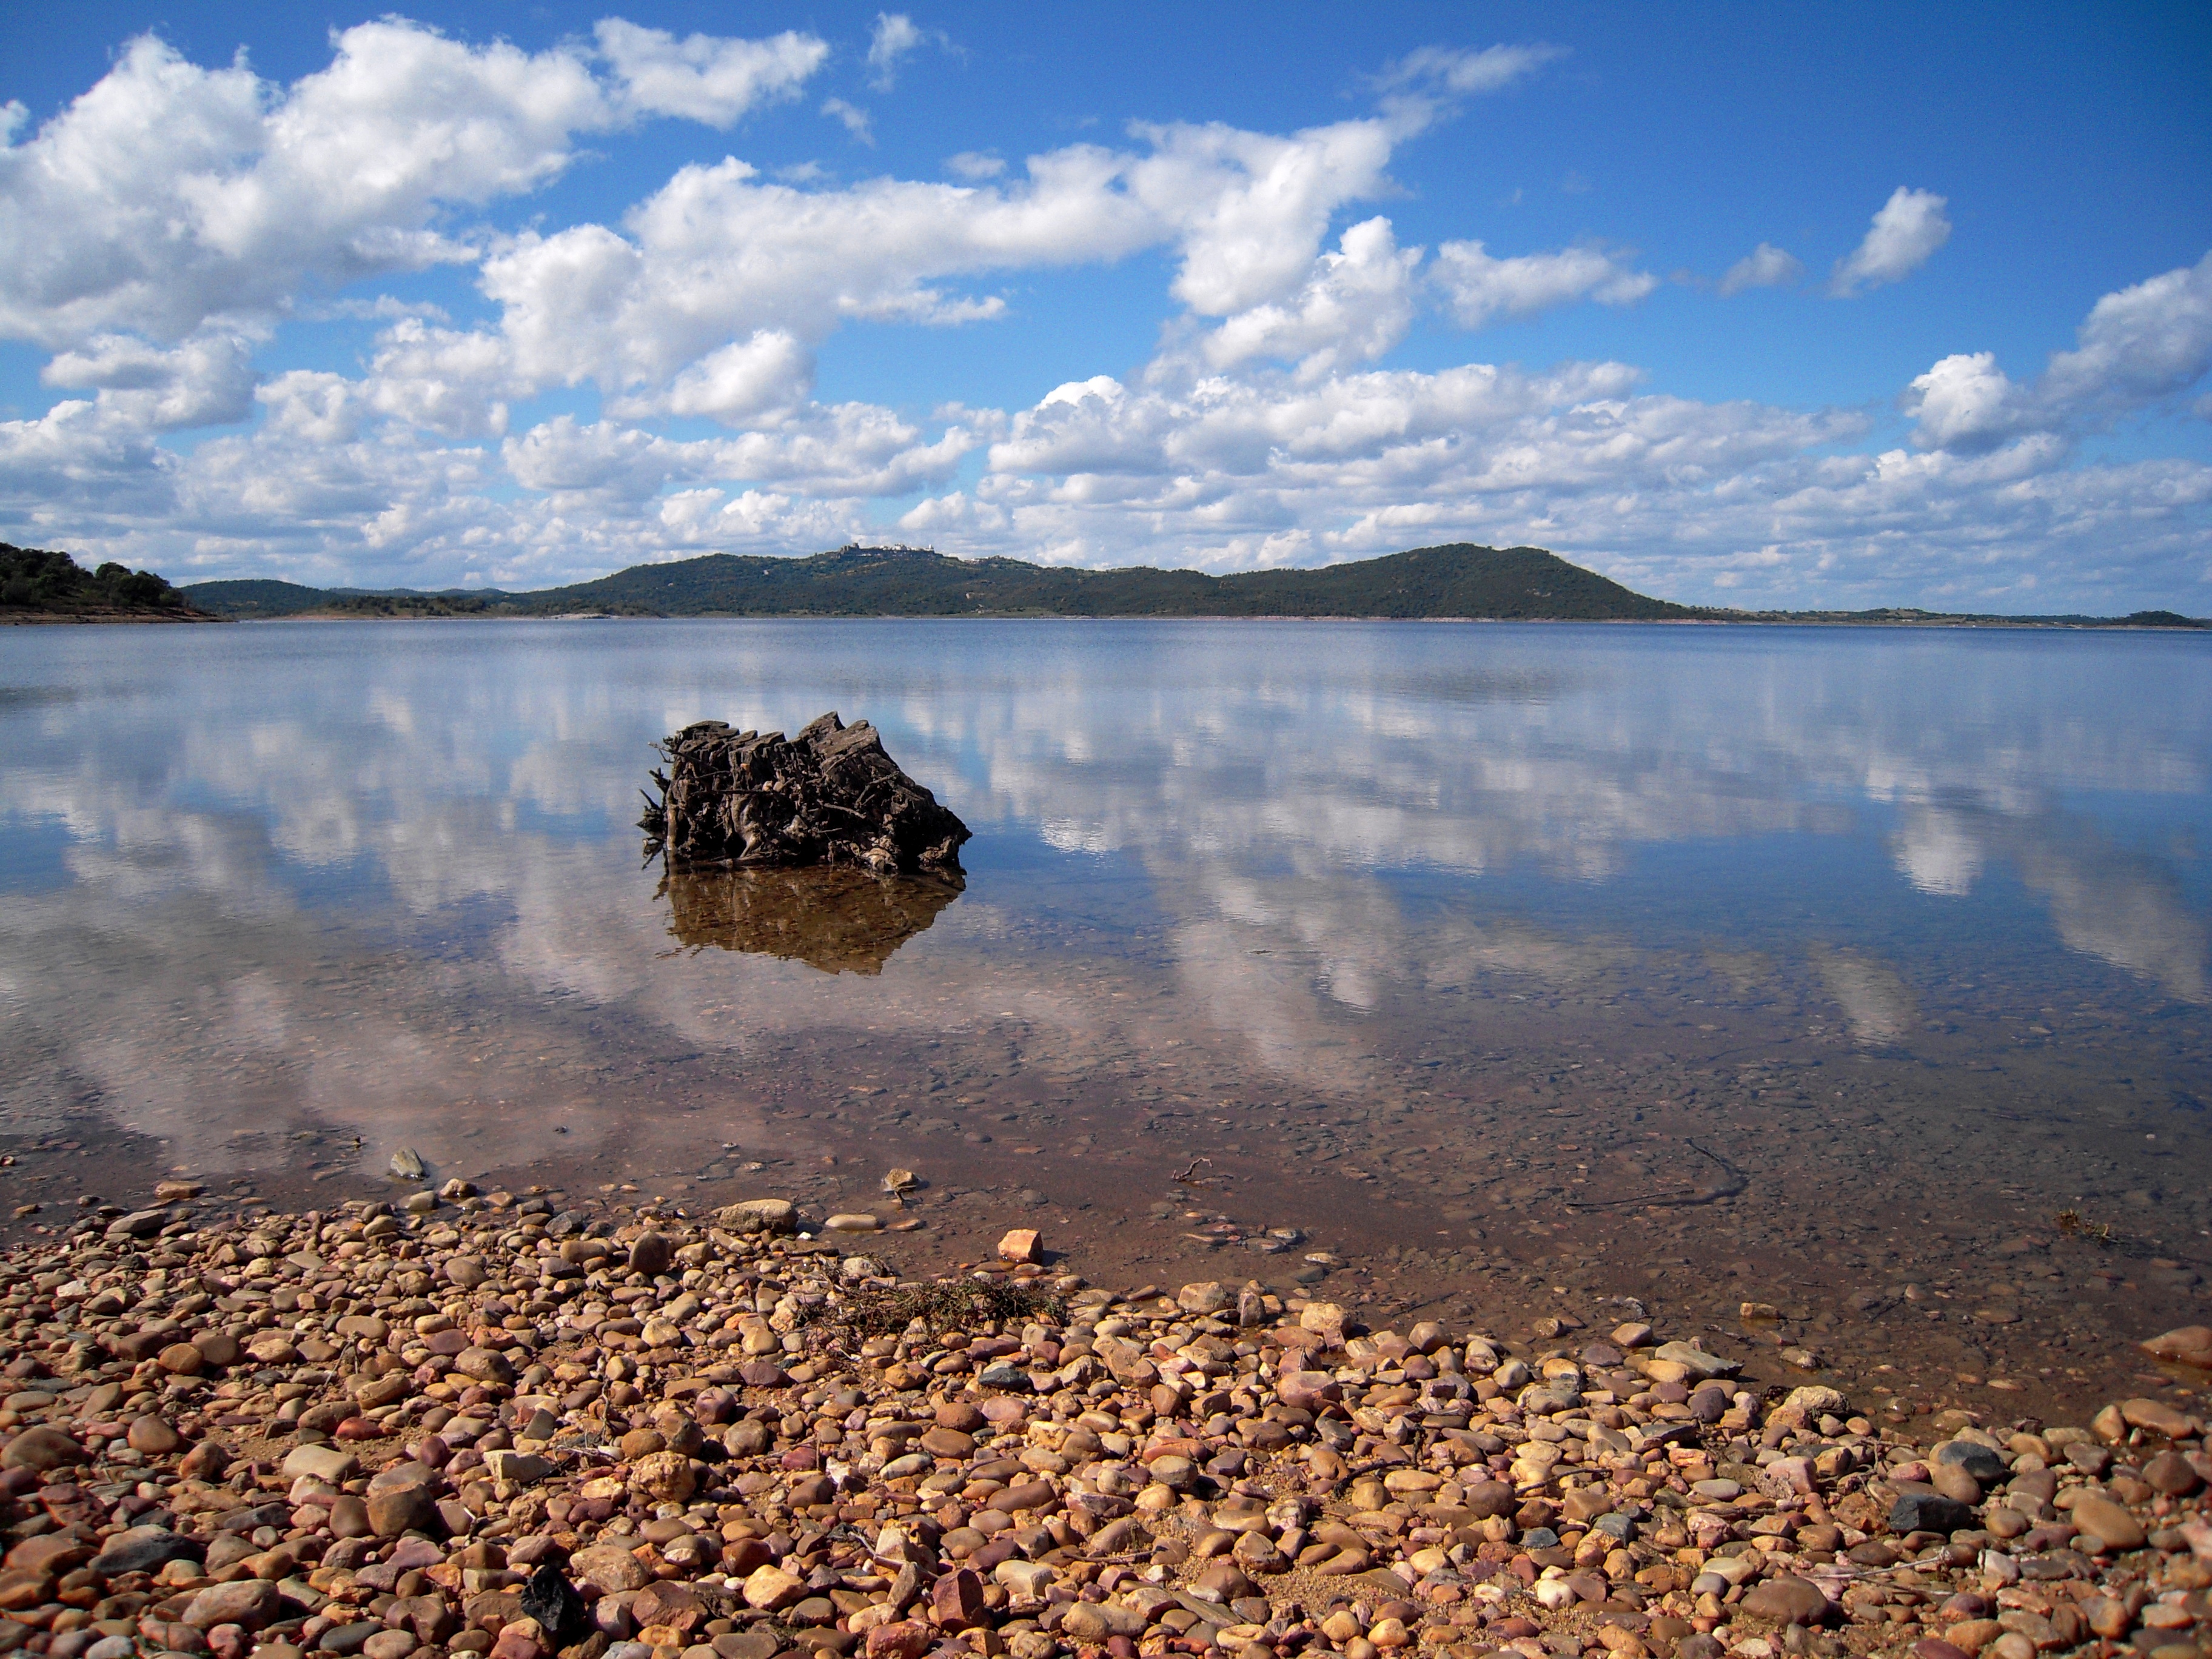
lake, water, sky, natural, reflection, cloud, tourism, body of water, nature, blue, natural landscape, shore, wilderness, rock, water resources, sea, calm, mountain, loch, lake district, tree, landscape, tarn, reservoir, photography, bank, cumulus, meteorological phenomenon, coast, sunlight, horizon, wood, beach, river, ocean, national park